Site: brandenburg
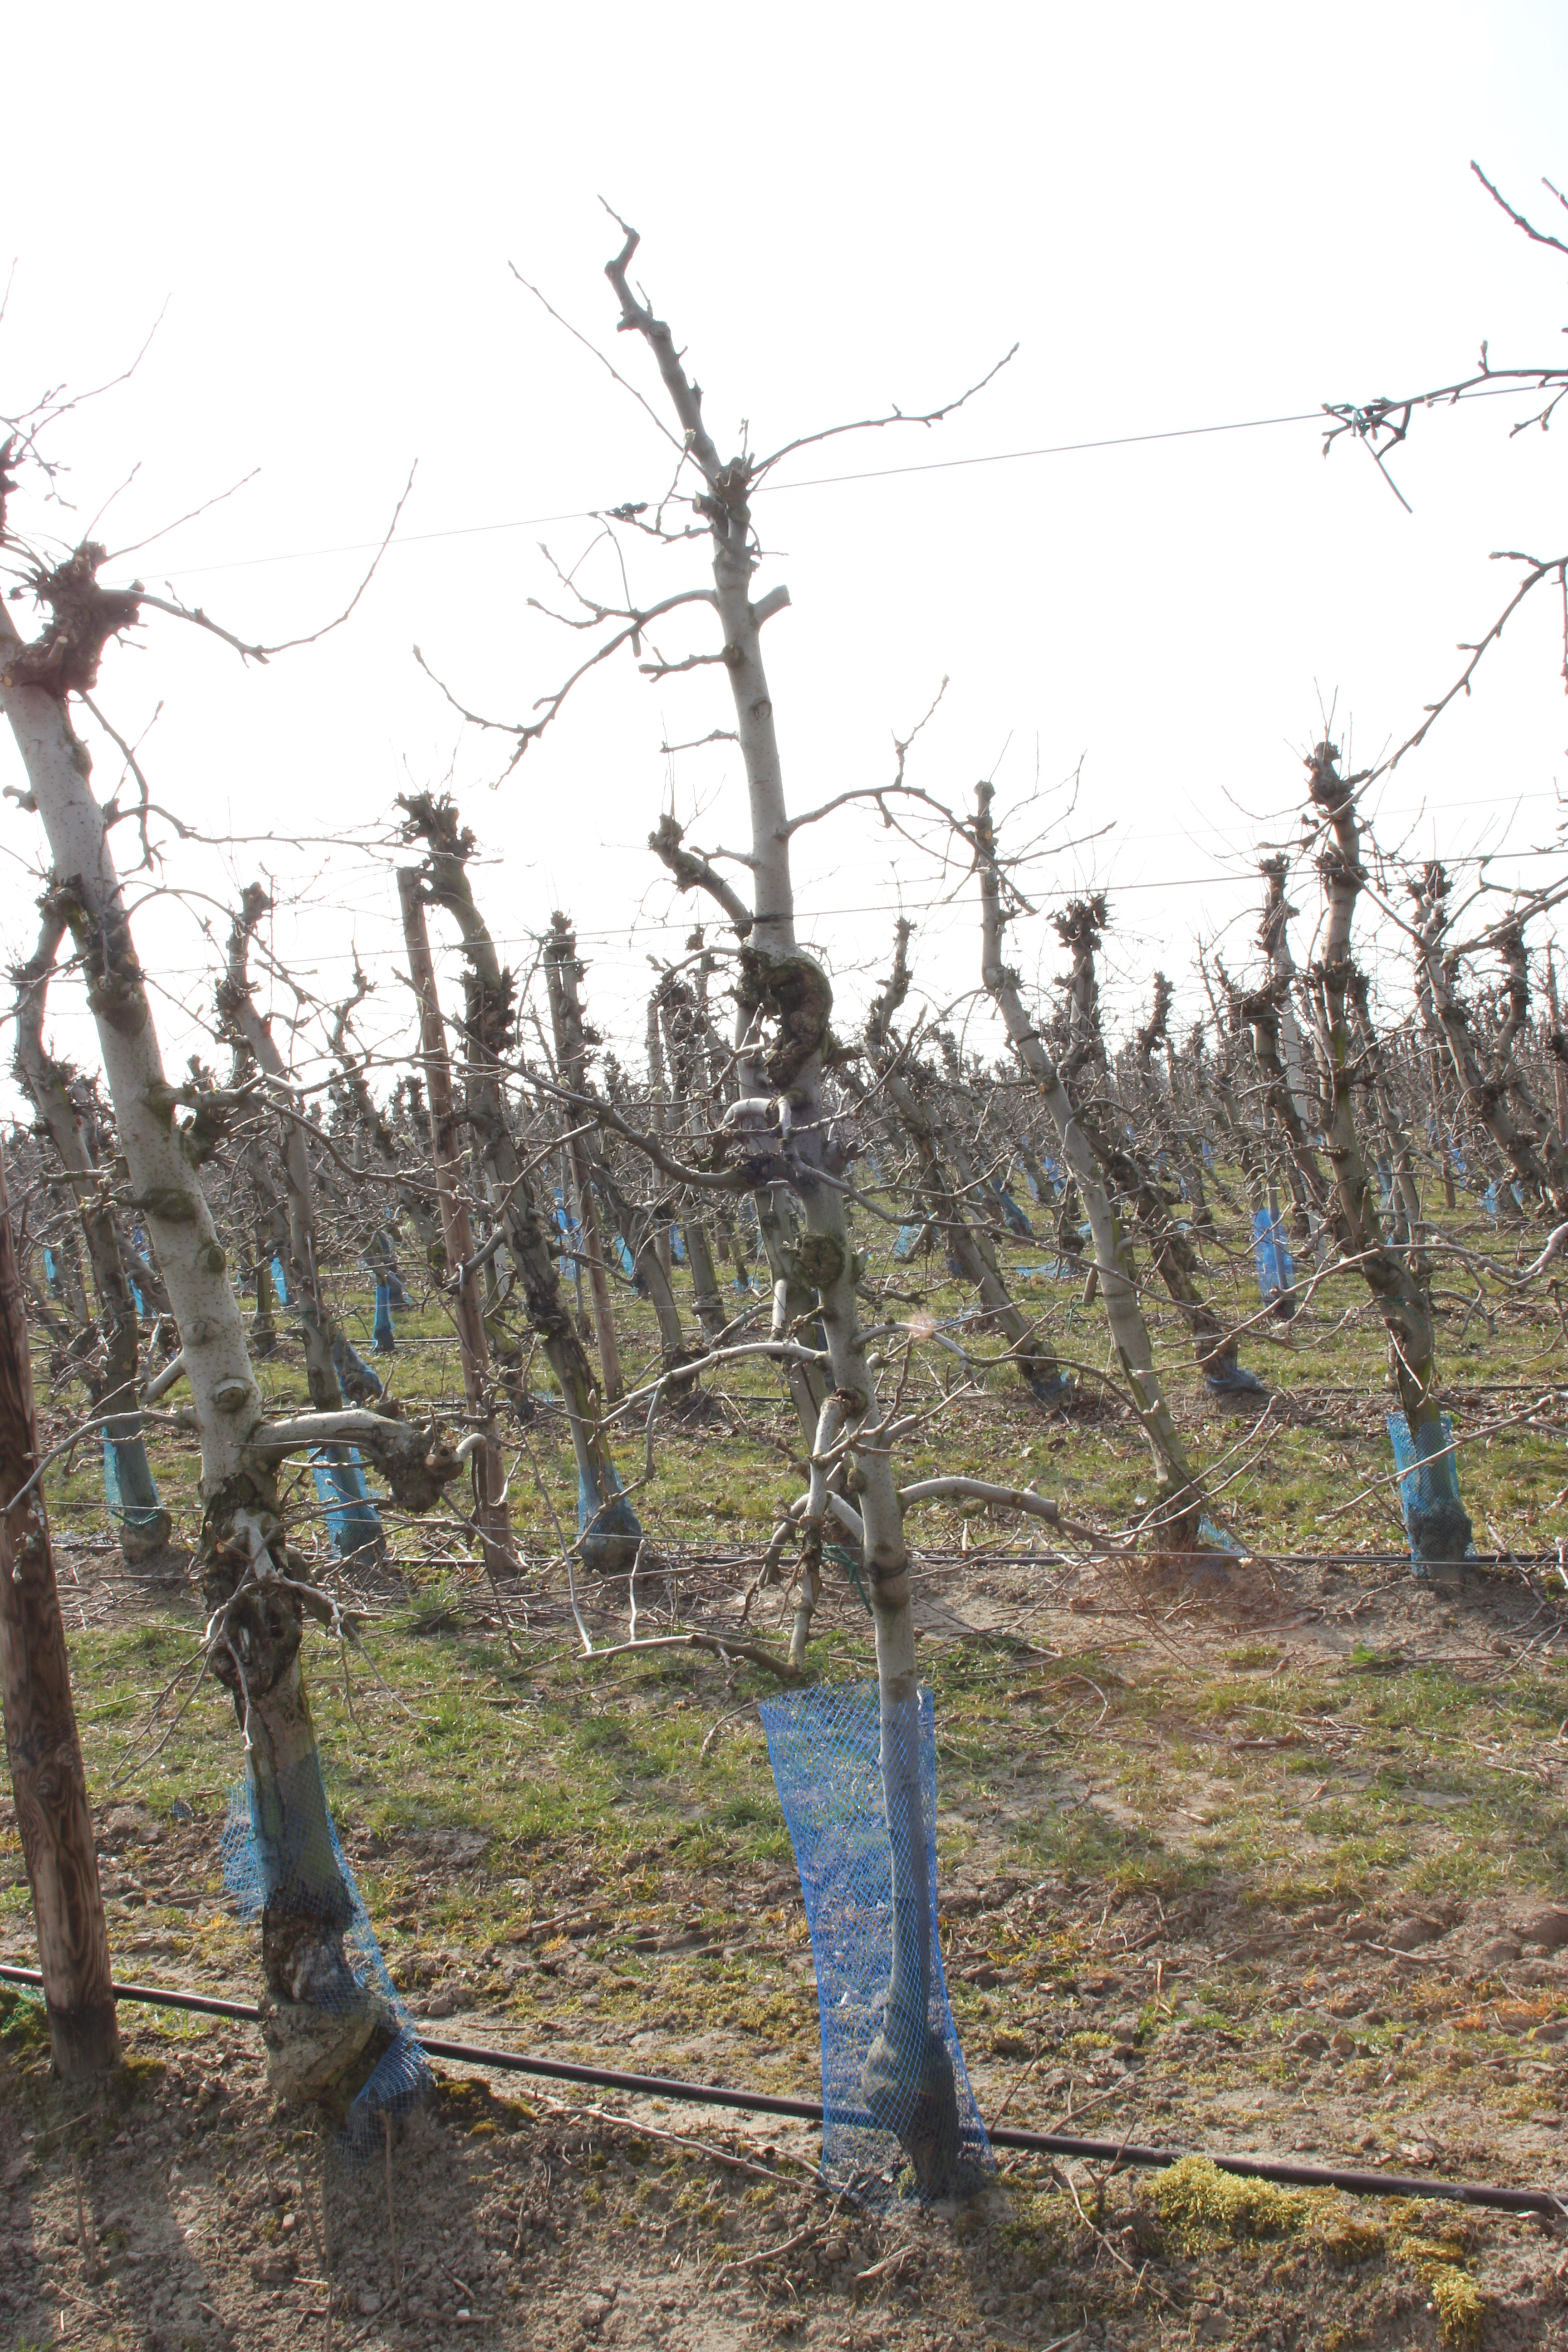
Growth stage (BBCH 03): Bud development